Jæren Line

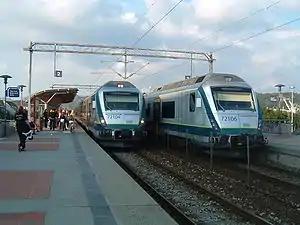
Two Class 72 trains of the Jæren Commuter Rail at Sandnes Sentrum Station

The Jæren Commuter Rail is a local services operated by Go-Ahead Norge between Stavanger and Egersund. The service between Stavanger and Sandnes operate with a fixed schedule every 15 minutes. Of the trains to Sandnes, half continue onwards to Nærbø, giving a 30-minute headway. One train per hour operate all the way to Egersund. On weekends and late evenings, there is a reduced service. Travel time from Stavanger to Sandnes is 19 minutes, from Stavanger to Nærbø is 37 minutes, and from Stavanger to Egersund is 1-hour and 7 minutes. The operating deficits are covered through subsidies by the Norwegian Ministry of Transport and Communications. Go-Ahead uses four-car NSB Class 72 electric multiple units on the service. As of 2011, the service has a weekly ridership of 74,000.